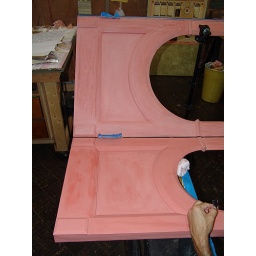
Application of a clay base in preparation for the water gilding.